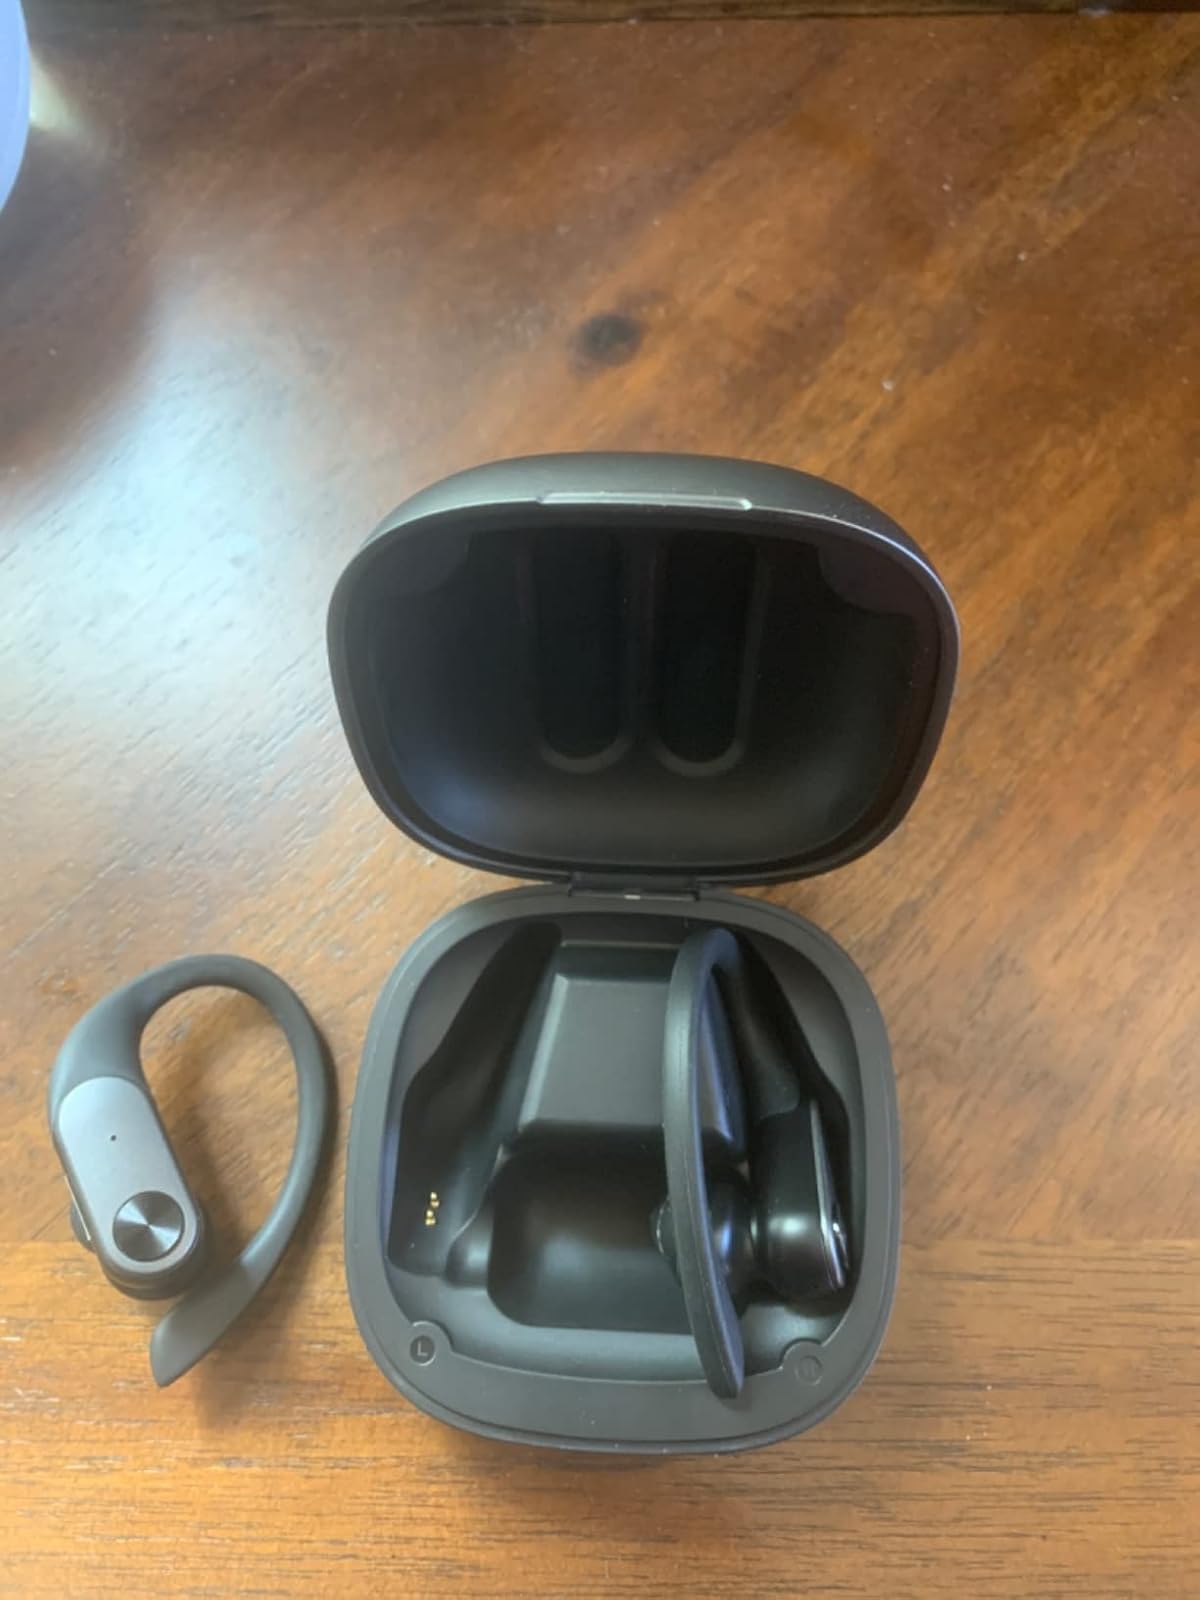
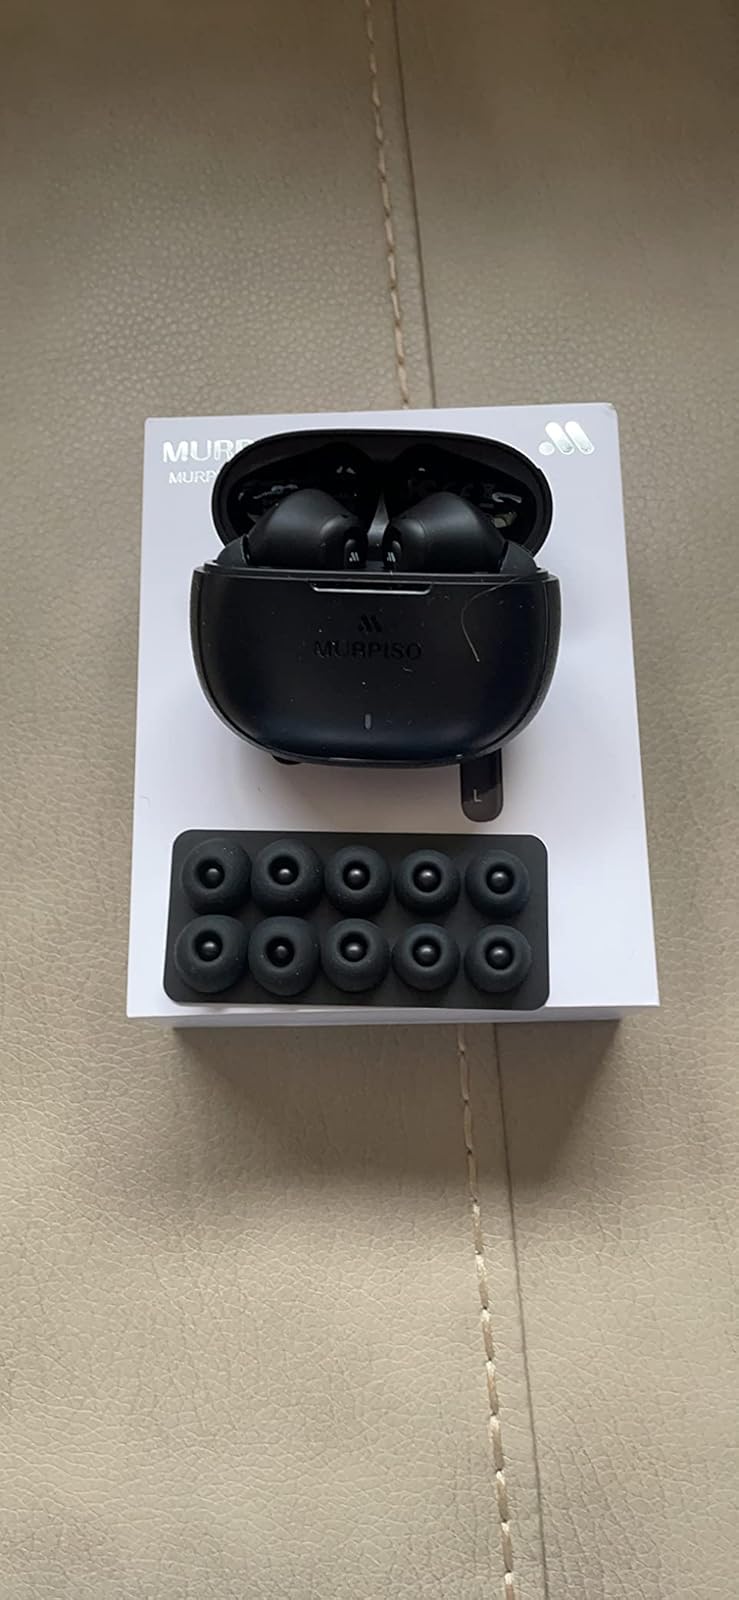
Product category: earbuds
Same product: no